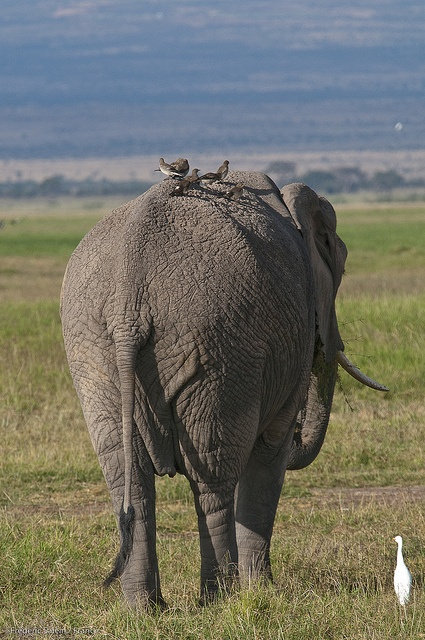
Several birds sit on the back of an elephant.
Rear view of elephant with birds perched upon his hindquarters.
Birds sitting on top of a walking elephant.
An elephant that is looking out in an open area.
birds sit on an elephant in a field